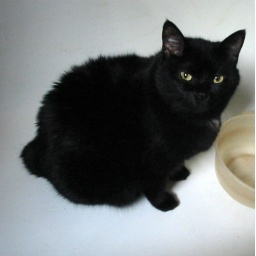
maggie in the cat tub